Polistes dorsalis

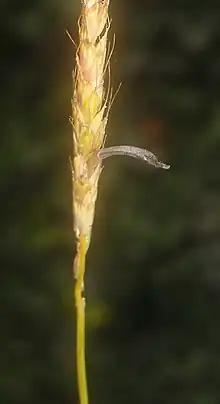
Sclerotium of "Claviceps purpurea" on "Alopecurus myosuroides"

The ability of bacterial pathogens to develop resistance towards conventional antibiotics is a growing issue prominent within today's society. Furthermore, this growth occurs at a significantly fast pace leading scientists to turn towards other methods of controlling this issue. Antimicrobial peptides (AMPs) come from natural sources and seem to be a major focus for scientists. Experimentation with the unique mechanisms of these peptides has given scientists the possibilities for developing new drugs in the fight against bacteria. AMPs have the potential to kill a variety of microorganisms and serve as a part of the body's defense with involvement in host repair and dealing with adaptive immune responses. They are also antimicrobial resistant which gives them advantage when forming a treatment. Also, due to the composition of their membranes, most antimicrobial peptides are only toxic to bacteria but not eukaryotic cells. This is the basis for interest in the venom of "Polistes dorsalis". Members of the Vespidae family were studied and shown to contain peptides with α-helical conformations in the venom. This conformation and its amphipathic properties allow these peptides to break through the bacteria membrane and assemble which results in the collapse of the membrane, and death of the bacteria. Scientists work to modify the structure of these AMPs to make them more amphipathic, which will contribute to antimicrobial activity. The venom from "Polistes dorsalis", therefore is of pharmacological interest.